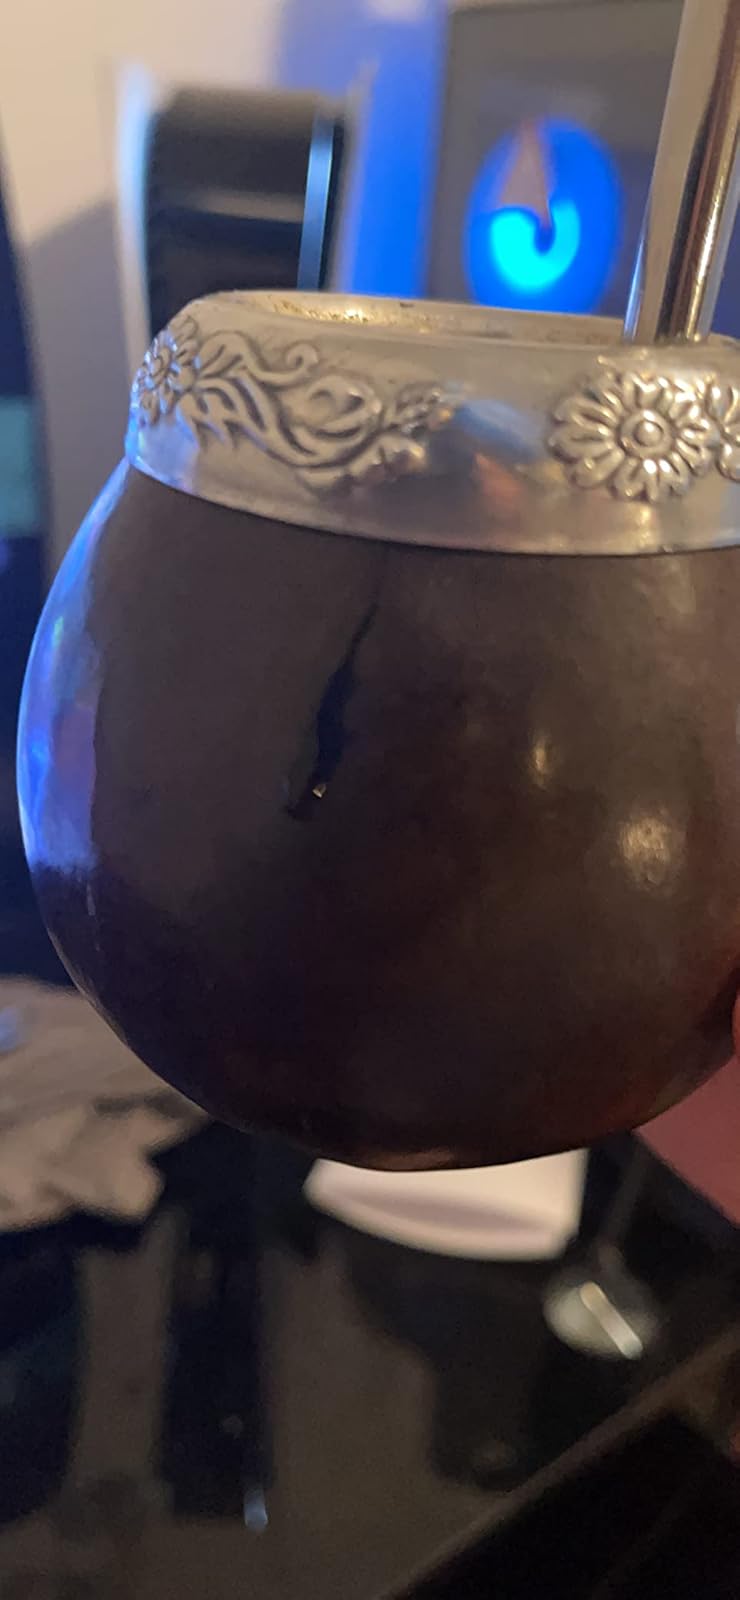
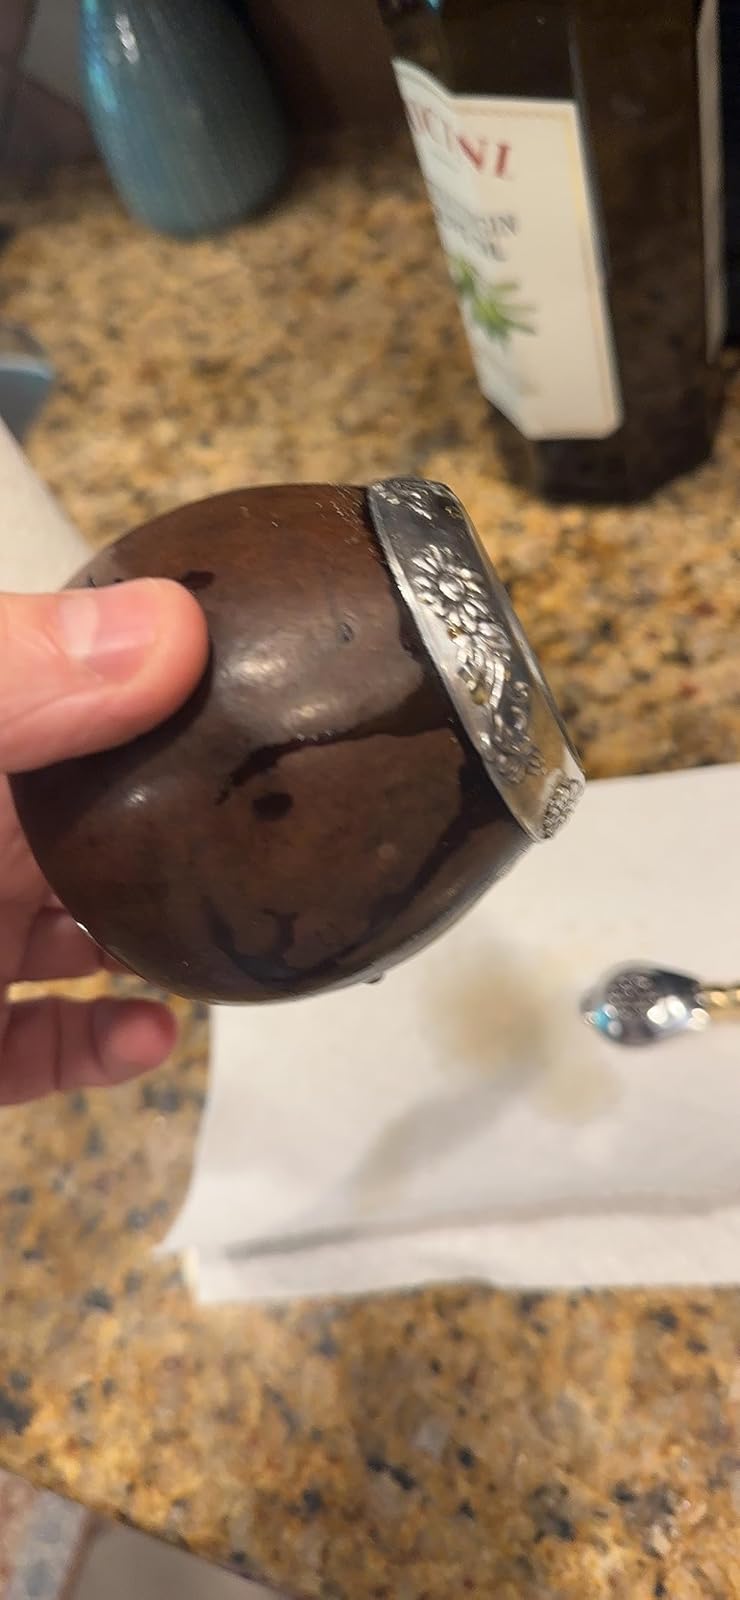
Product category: items_tea
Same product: yes